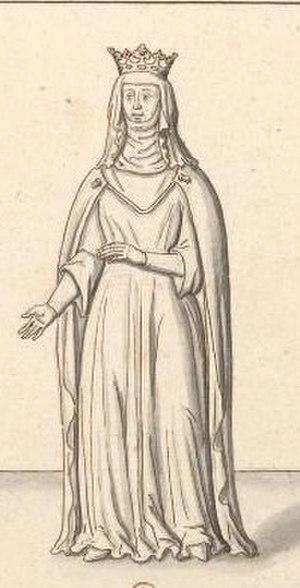
Clémence d'Anjou Čeština: Klemencie Uherská
Le titre de reine douairière de France est porté par les veuves des rois de France qui se voient attribuer au décès de leur mari un douaire qui leur assure des revenus et qu'elles conservent jusqu'à leur mort.
Cette page dresse une liste de personnalités mortes au cours de l'année 1328 :
Cet armorial présente les armoiries des reines de France.